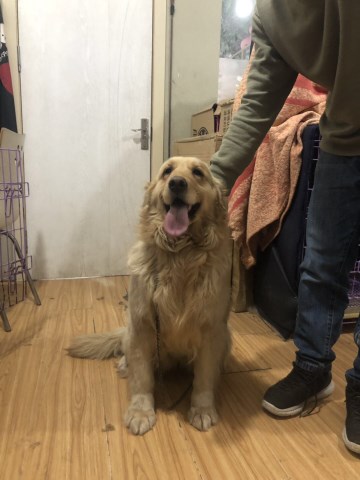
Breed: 5355-n000126-golden_retriever